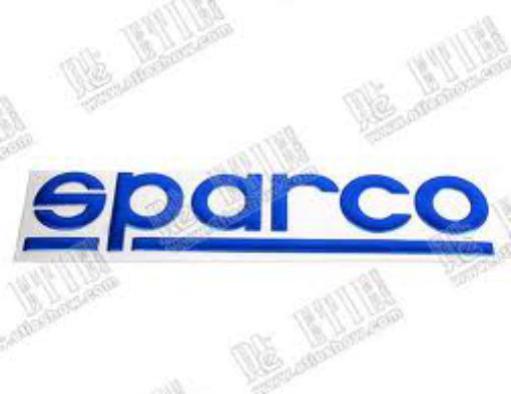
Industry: Clothes